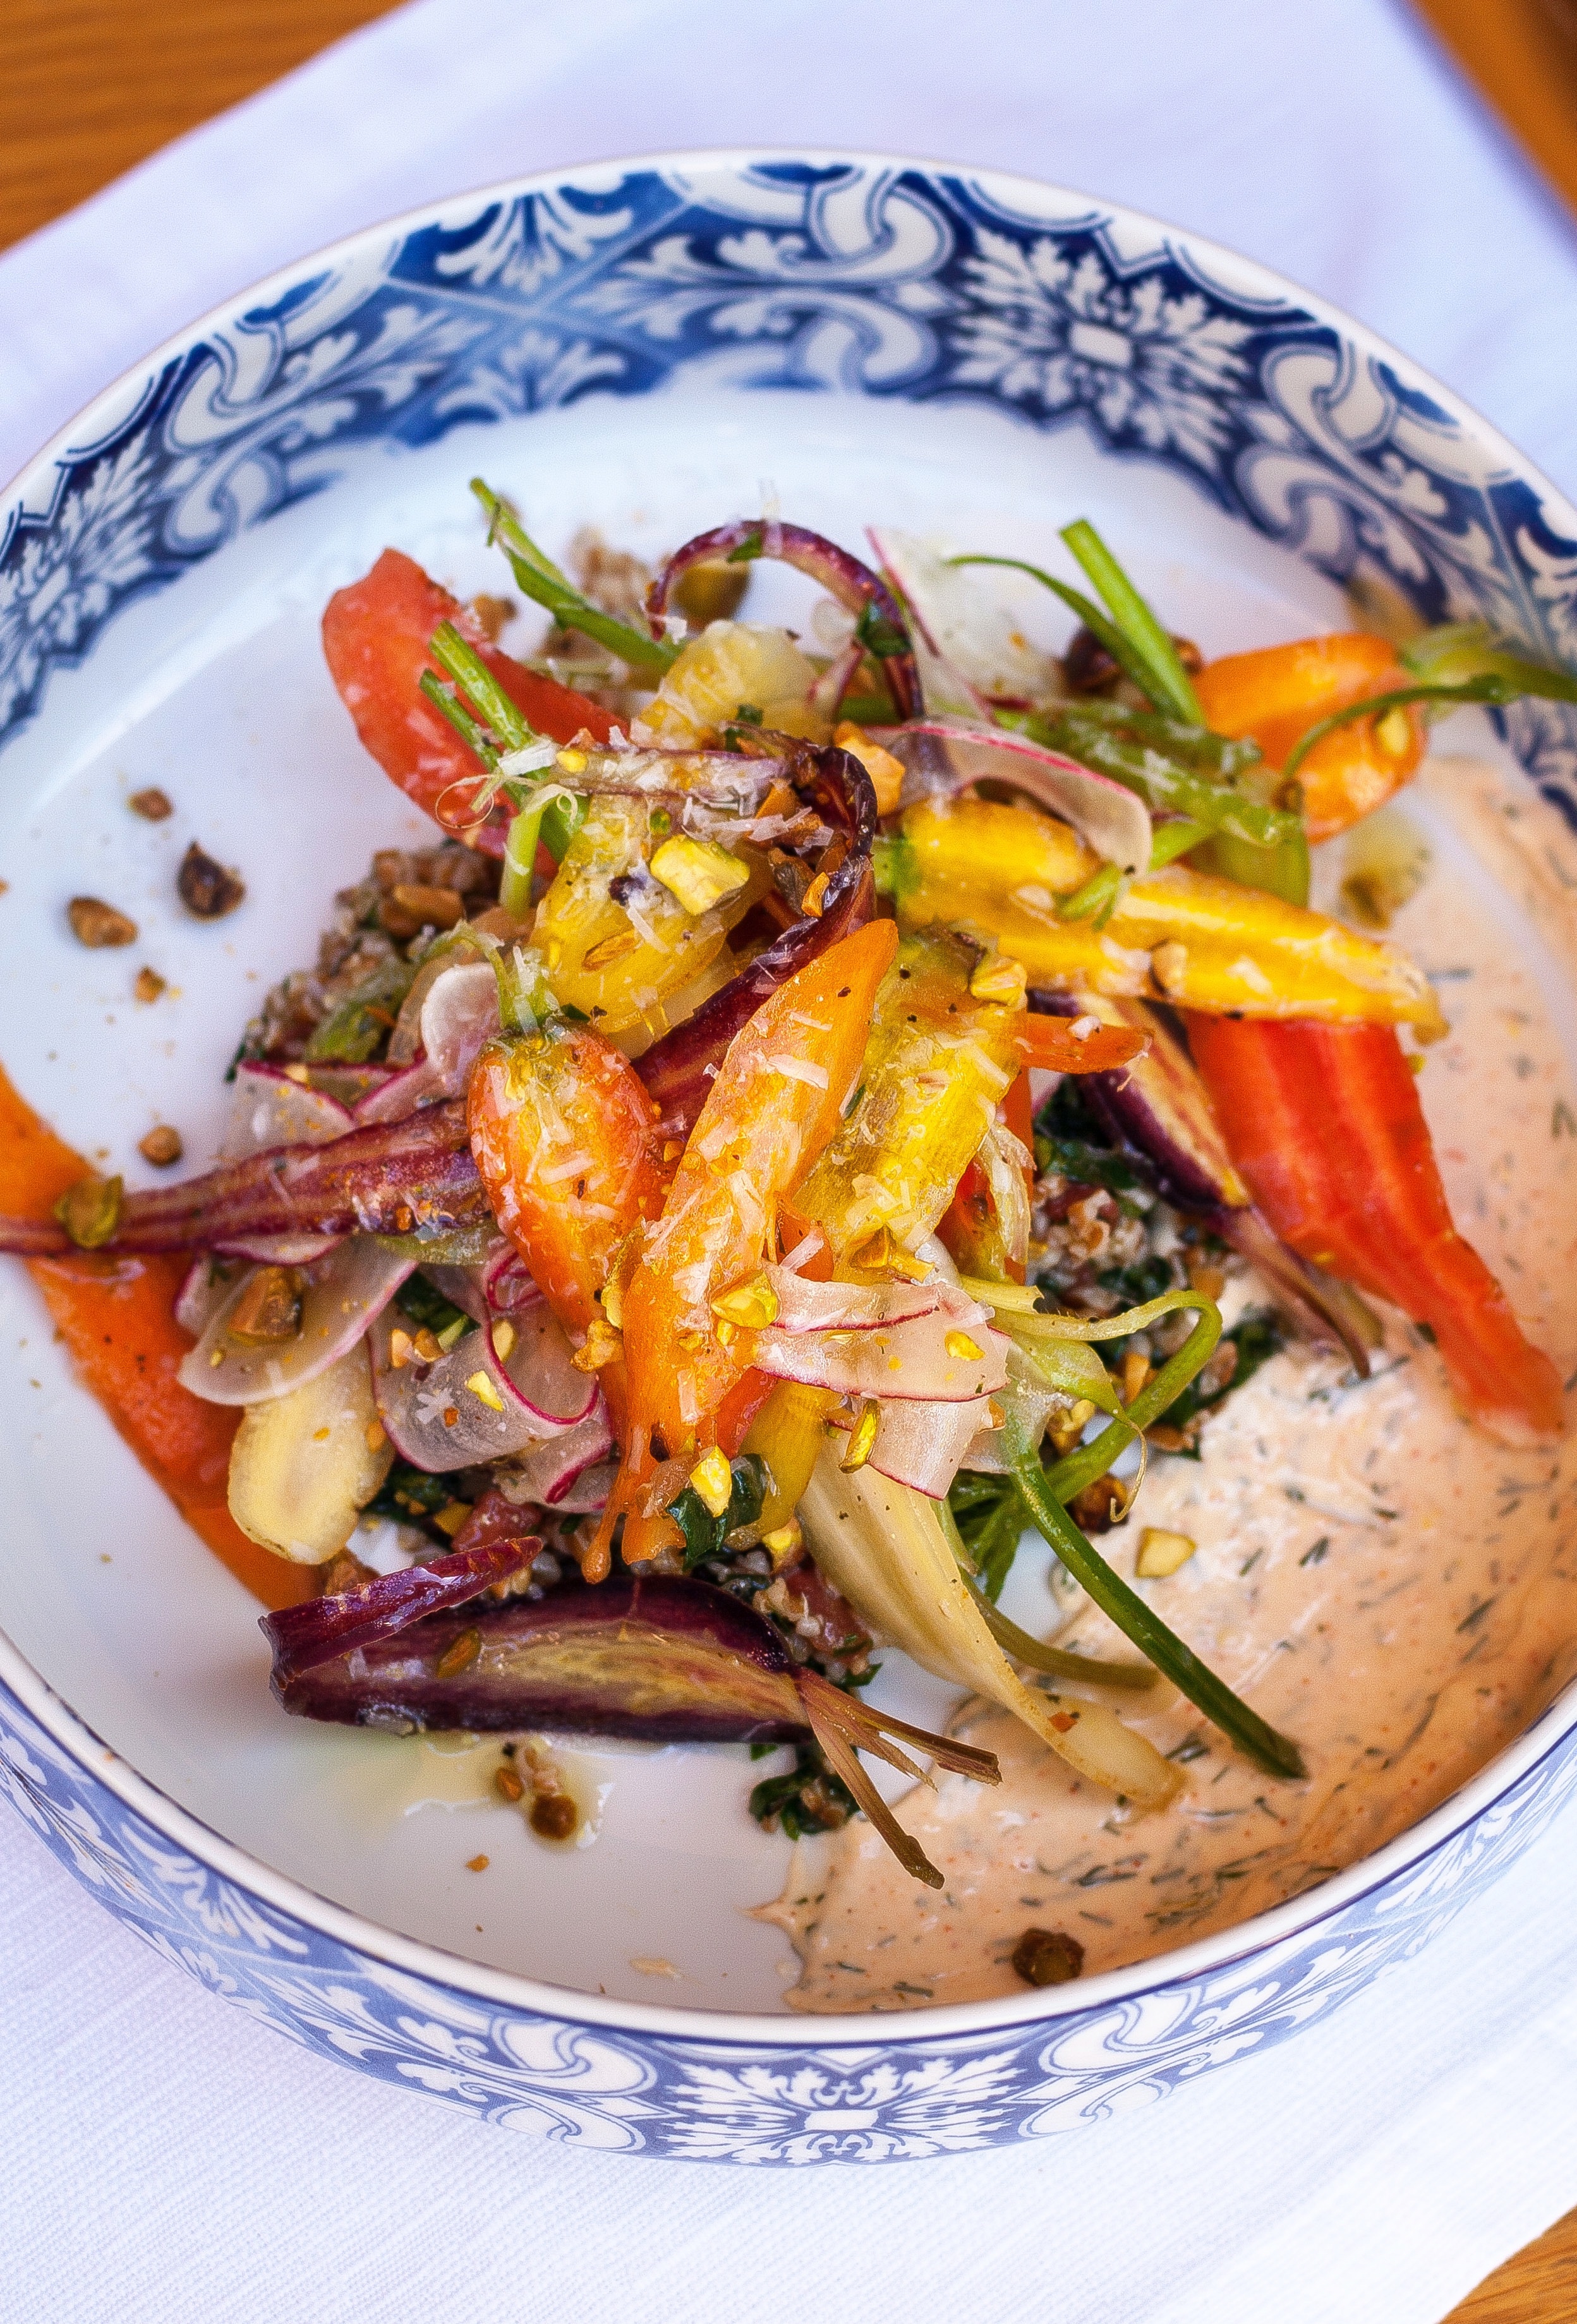
restaurant, dish, meal, food, salad, produce, vegetable, natural, seafood, fresh, fish, cuisine, delicious, health, freshness, nutrition, vegetarian, beetroot, organic, carrots, grains, thai food, beet